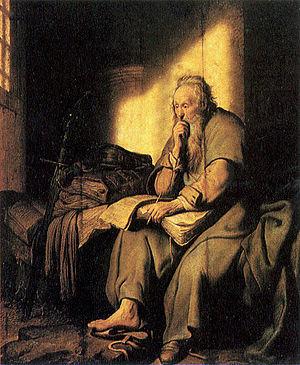
Paul de Tarse ou saint Paul, portant aussi le nom juif de Saul, né au début du Iᵉʳ siècle probablement à Tarse en Cilicie et mort vers 64 à Rome, est une personnalité du paléochristianisme. Juif et citoyen romain de naissance, il persécute les disciples de Jésus de Nazareth avant de se revendiquer apôtre de ce dernier, bien qu'il n'appartienne pas au cercle de Douze.
Le Nouveau Testament est l'ensemble des écrits relatifs à la vie de Jésus et à l'enseignement de ses premiers disciples qui ont été reconnus comme « canoniques » par les autorités chrétiennes au terme d'un processus de plusieurs siècles. La liste des textes retenus par l'Église pour former le Nouveau Testament a été fixée en 363 lors du Concile de Laodicée ; cependant, elle ne comprenait pas encore le texte de l'Apocalypse.